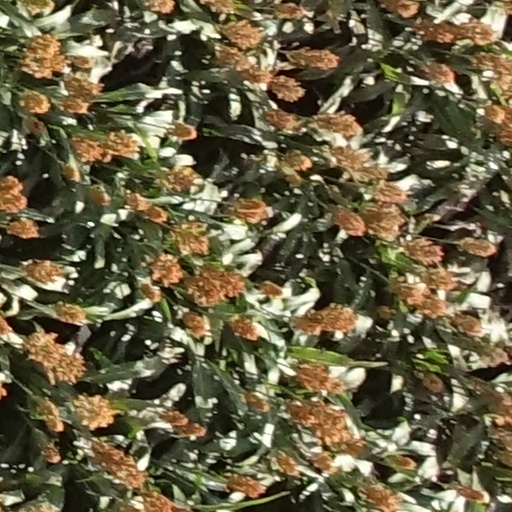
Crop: sorghum